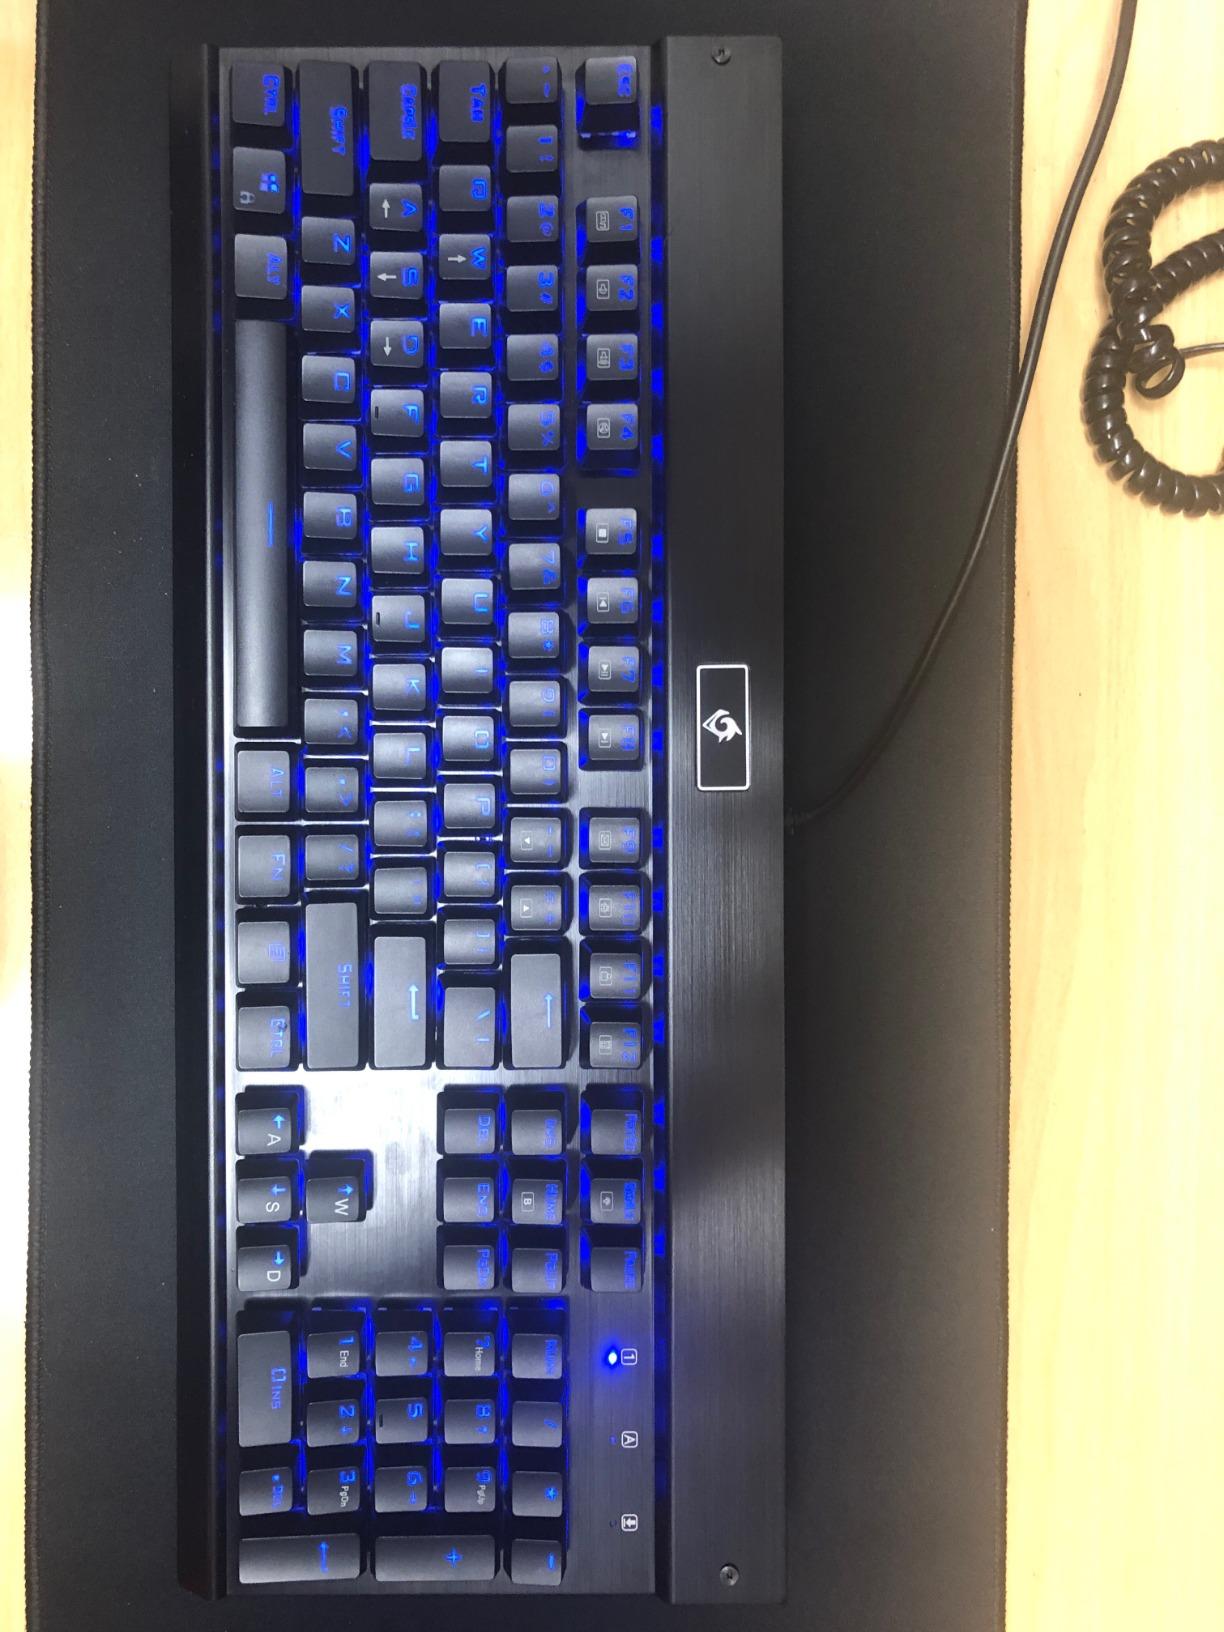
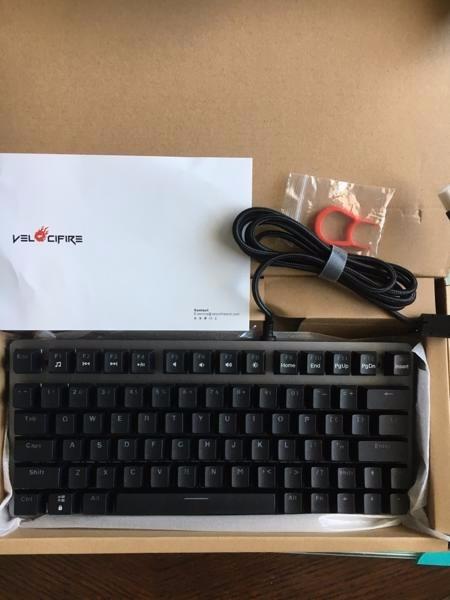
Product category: keyboard
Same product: no